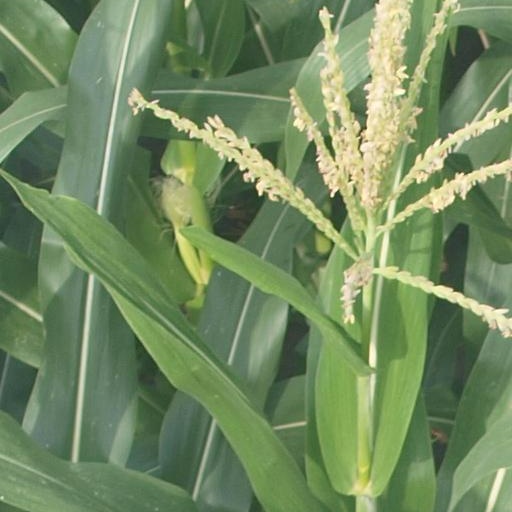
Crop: maize; corn